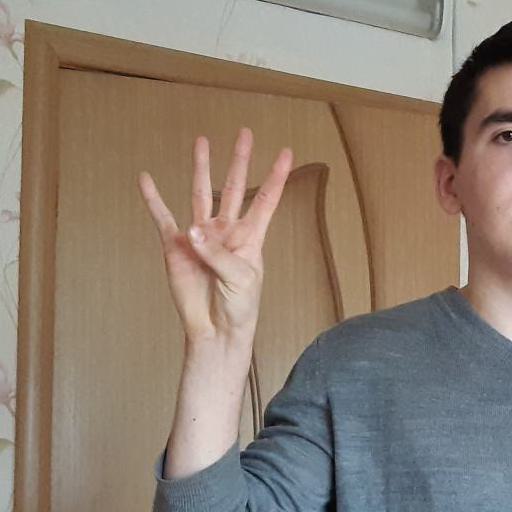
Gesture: four